Henstead

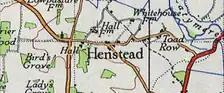

The church has a Norman doorway, and an embattled tower. The village stands three miles from the coast, and five miles south-east of Beccles railway station.